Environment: real
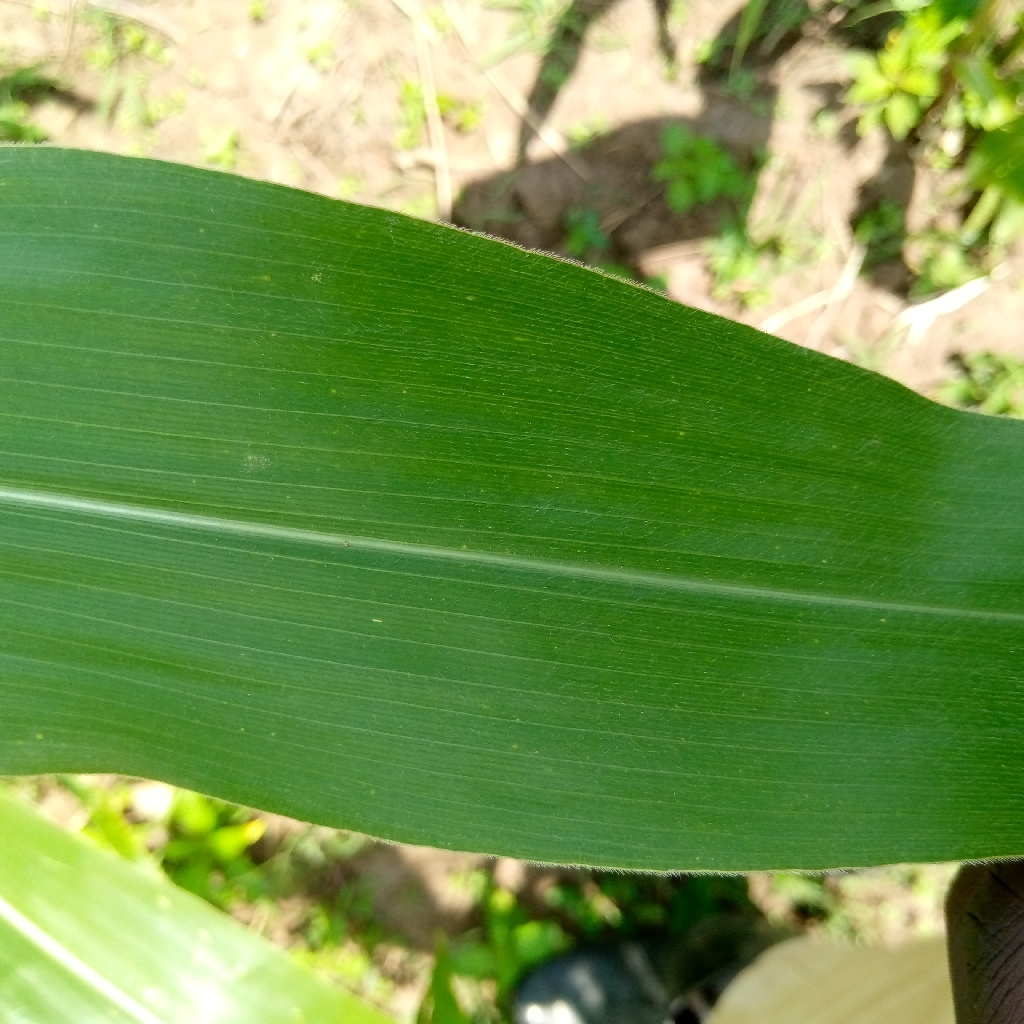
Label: healthy